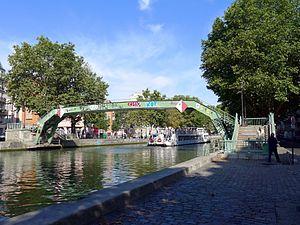
Canal Saint-Martin et passerelle de la Garnge-aux-Belles vus du quai de Valmy - Paris X
Le 10ᵉ arrondissement de Paris est un des vingt arrondissements de Paris, situé sur la rive droite de la Seine.
La passerelle Richerand est une passerelle piétonne franchissant le canal Saint-Martin, dans le 10ᵉ arrondissement de Paris.